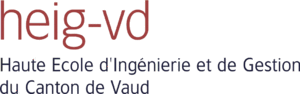
ancien logo HEIG-VD depuis 2004, jusqu'à 2015
La Haute École d'Ingénierie et de Gestion du Canton de Vaud a été créée à la suite du regroupement de l'École d'ingénieurs du canton de Vaud et de la Haute école de gestion du canton de Vaud, le 1ᵉʳ août 2004. Elle propose différentes formations intégrées au système de Bologne : Bachelors of Science, Masters of Science et plusieurs programmes exécutifs en formation continue.